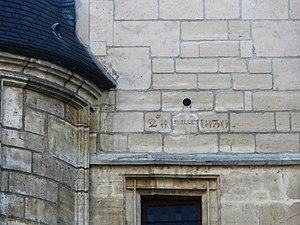
Sur la facade de l'hôtel de Sens, marque d'un boulet tiré pendant les Trois Glorieuses. Paris 4e arr. La date ""28 juillet 1830"" est gravée en dessous."
L’hôtel des archevêques de Sens est un hôtel particulier du XVᵉ siècle situé dans le 4ᵉ arrondissement de Paris. Classé aux monuments historiques, il abrite aujourd'hui la bibliothèque Forney, consacrée principalement à l'affiche et à la publicité.